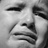
Emotion: sad